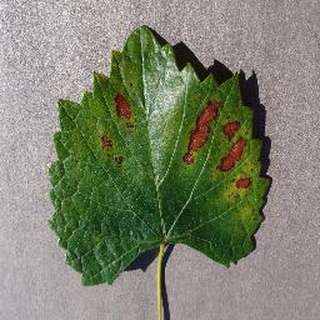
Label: grape_esca_black_measles